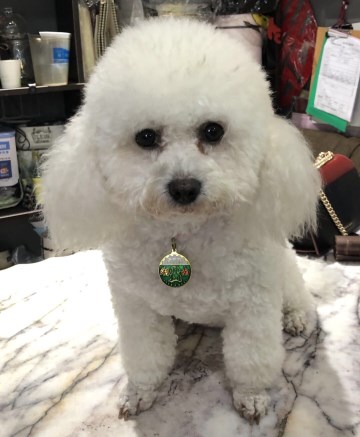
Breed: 3083-n000117-Bichon_Frise